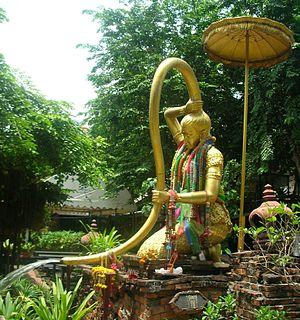
Phra Mae Thorani est une déesse de la Terre dans la mythologie bouddhique d'Asie du Sud-Est.